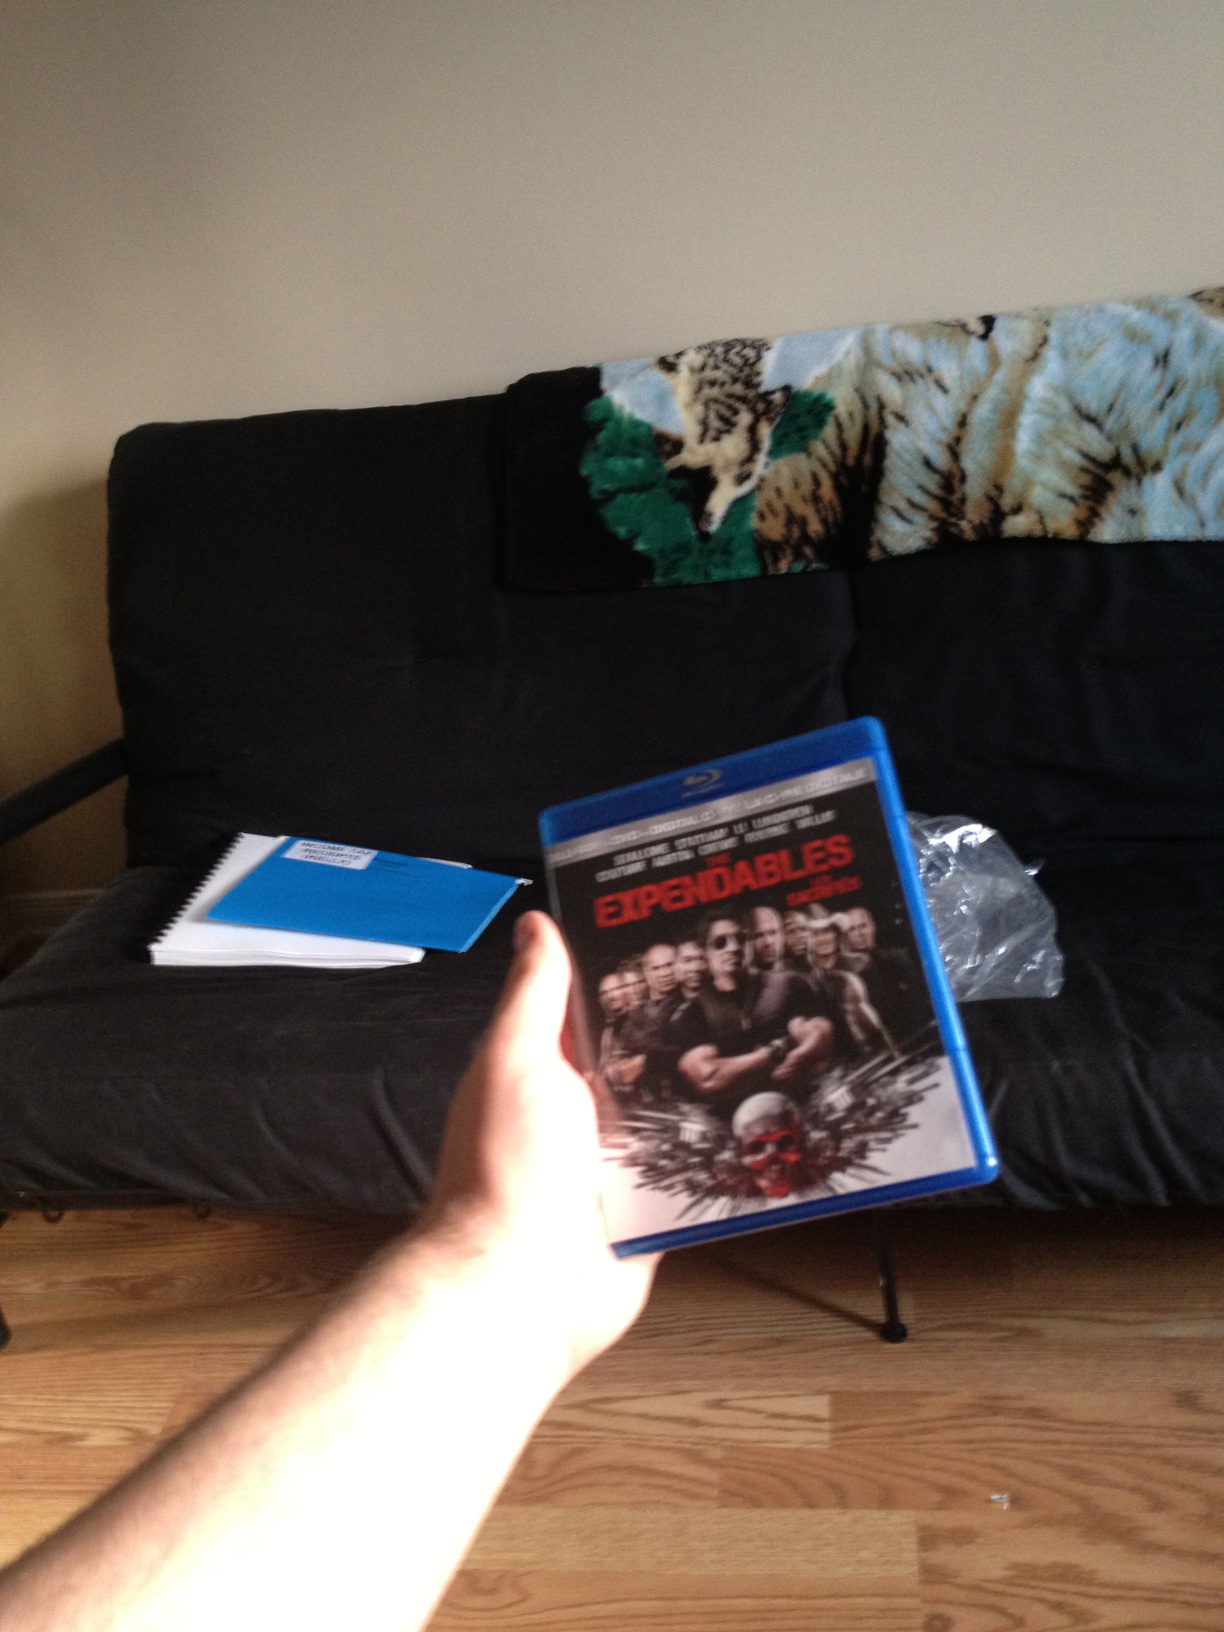Question: what movie is this?
Answer: expendables